F. Scott Fitzgerald

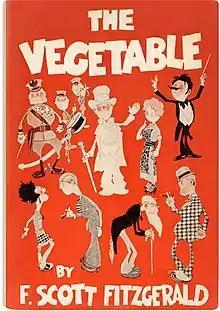
Cover of Fitzgerald's 1923 play, "The Vegetable"

The realization that Fitzgerald had improved as a novelist to point that "Gatsby" was a masterwork was immediately evident to certain members of the literary world. Edith Wharton lauded "Gatsby" as such an improvement upon Fitzgerald's previous work that it represented a "leap into the future" for American novels, and T. S. Eliot believed it represented a turning point in American literature. After reading "Gatsby", Gertrude Stein declared that Fitzgerald would "be read when many of his well-known contemporaries are forgotten." Today, "The Great Gatsby" is often cited as a literary masterwork and a contender for the title of the "Great American Novel".